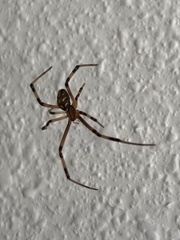
Species: Lactrodectus_hesperus